CdmaOne

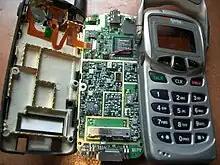
Samsung cdmaOne mobile phone disassembled

cdmaOne, most often simply referred to as CDMA, is a 2G digital cellular technology. It was the commercial name for Interim Standard 95 (IS-95), a technology that was developed by Qualcomm and later adopted as a standard by the Telecommunications Industry Association in TIA/EIA/IS-95 release published in 1995.